Elsie Wagstaff

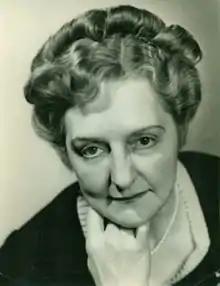
Publicity still, 1954

Elsie Wagstaff (1 July 1899 – 16 July 1985) was an English actress. Educated at the Guildhall School of Music, her stage work began in the chorus in 1919, and one of her first leading roles was as Sadie Thompson in an adaptation of Somerset Maugham's "Rain". In 1928, she appeared on Broadway in John Van Druten's "Diversion", and in Arnold Ridley and Bernard Merivale's "The Wrecker". She also worked sporadically in films, and with some regularity on television.